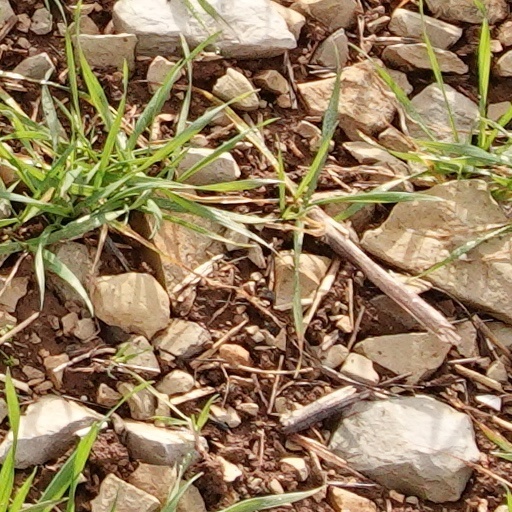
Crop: wheat